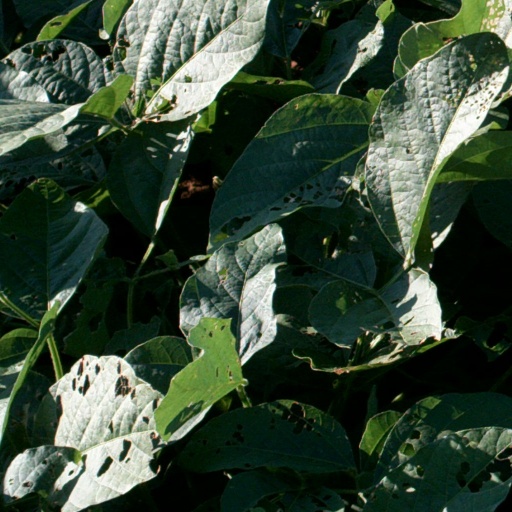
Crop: soybean